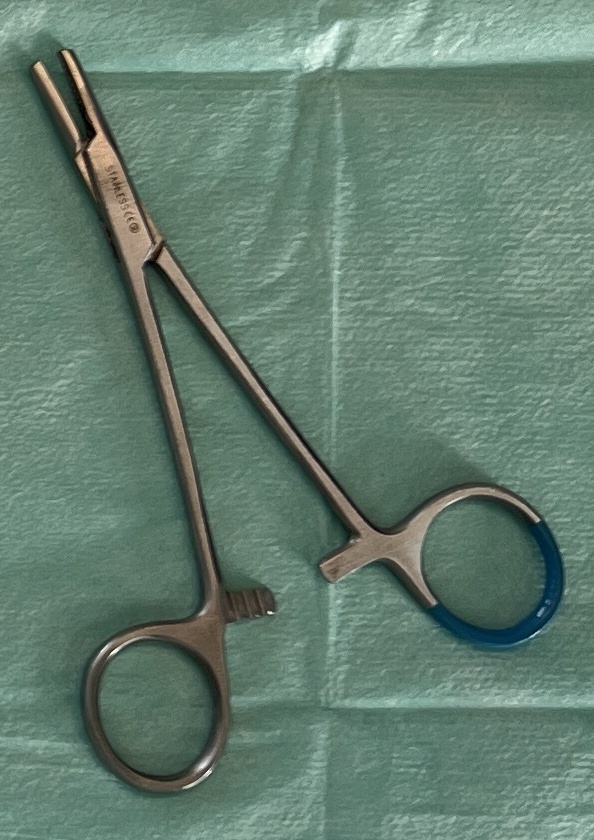
Hinged instrument state: open